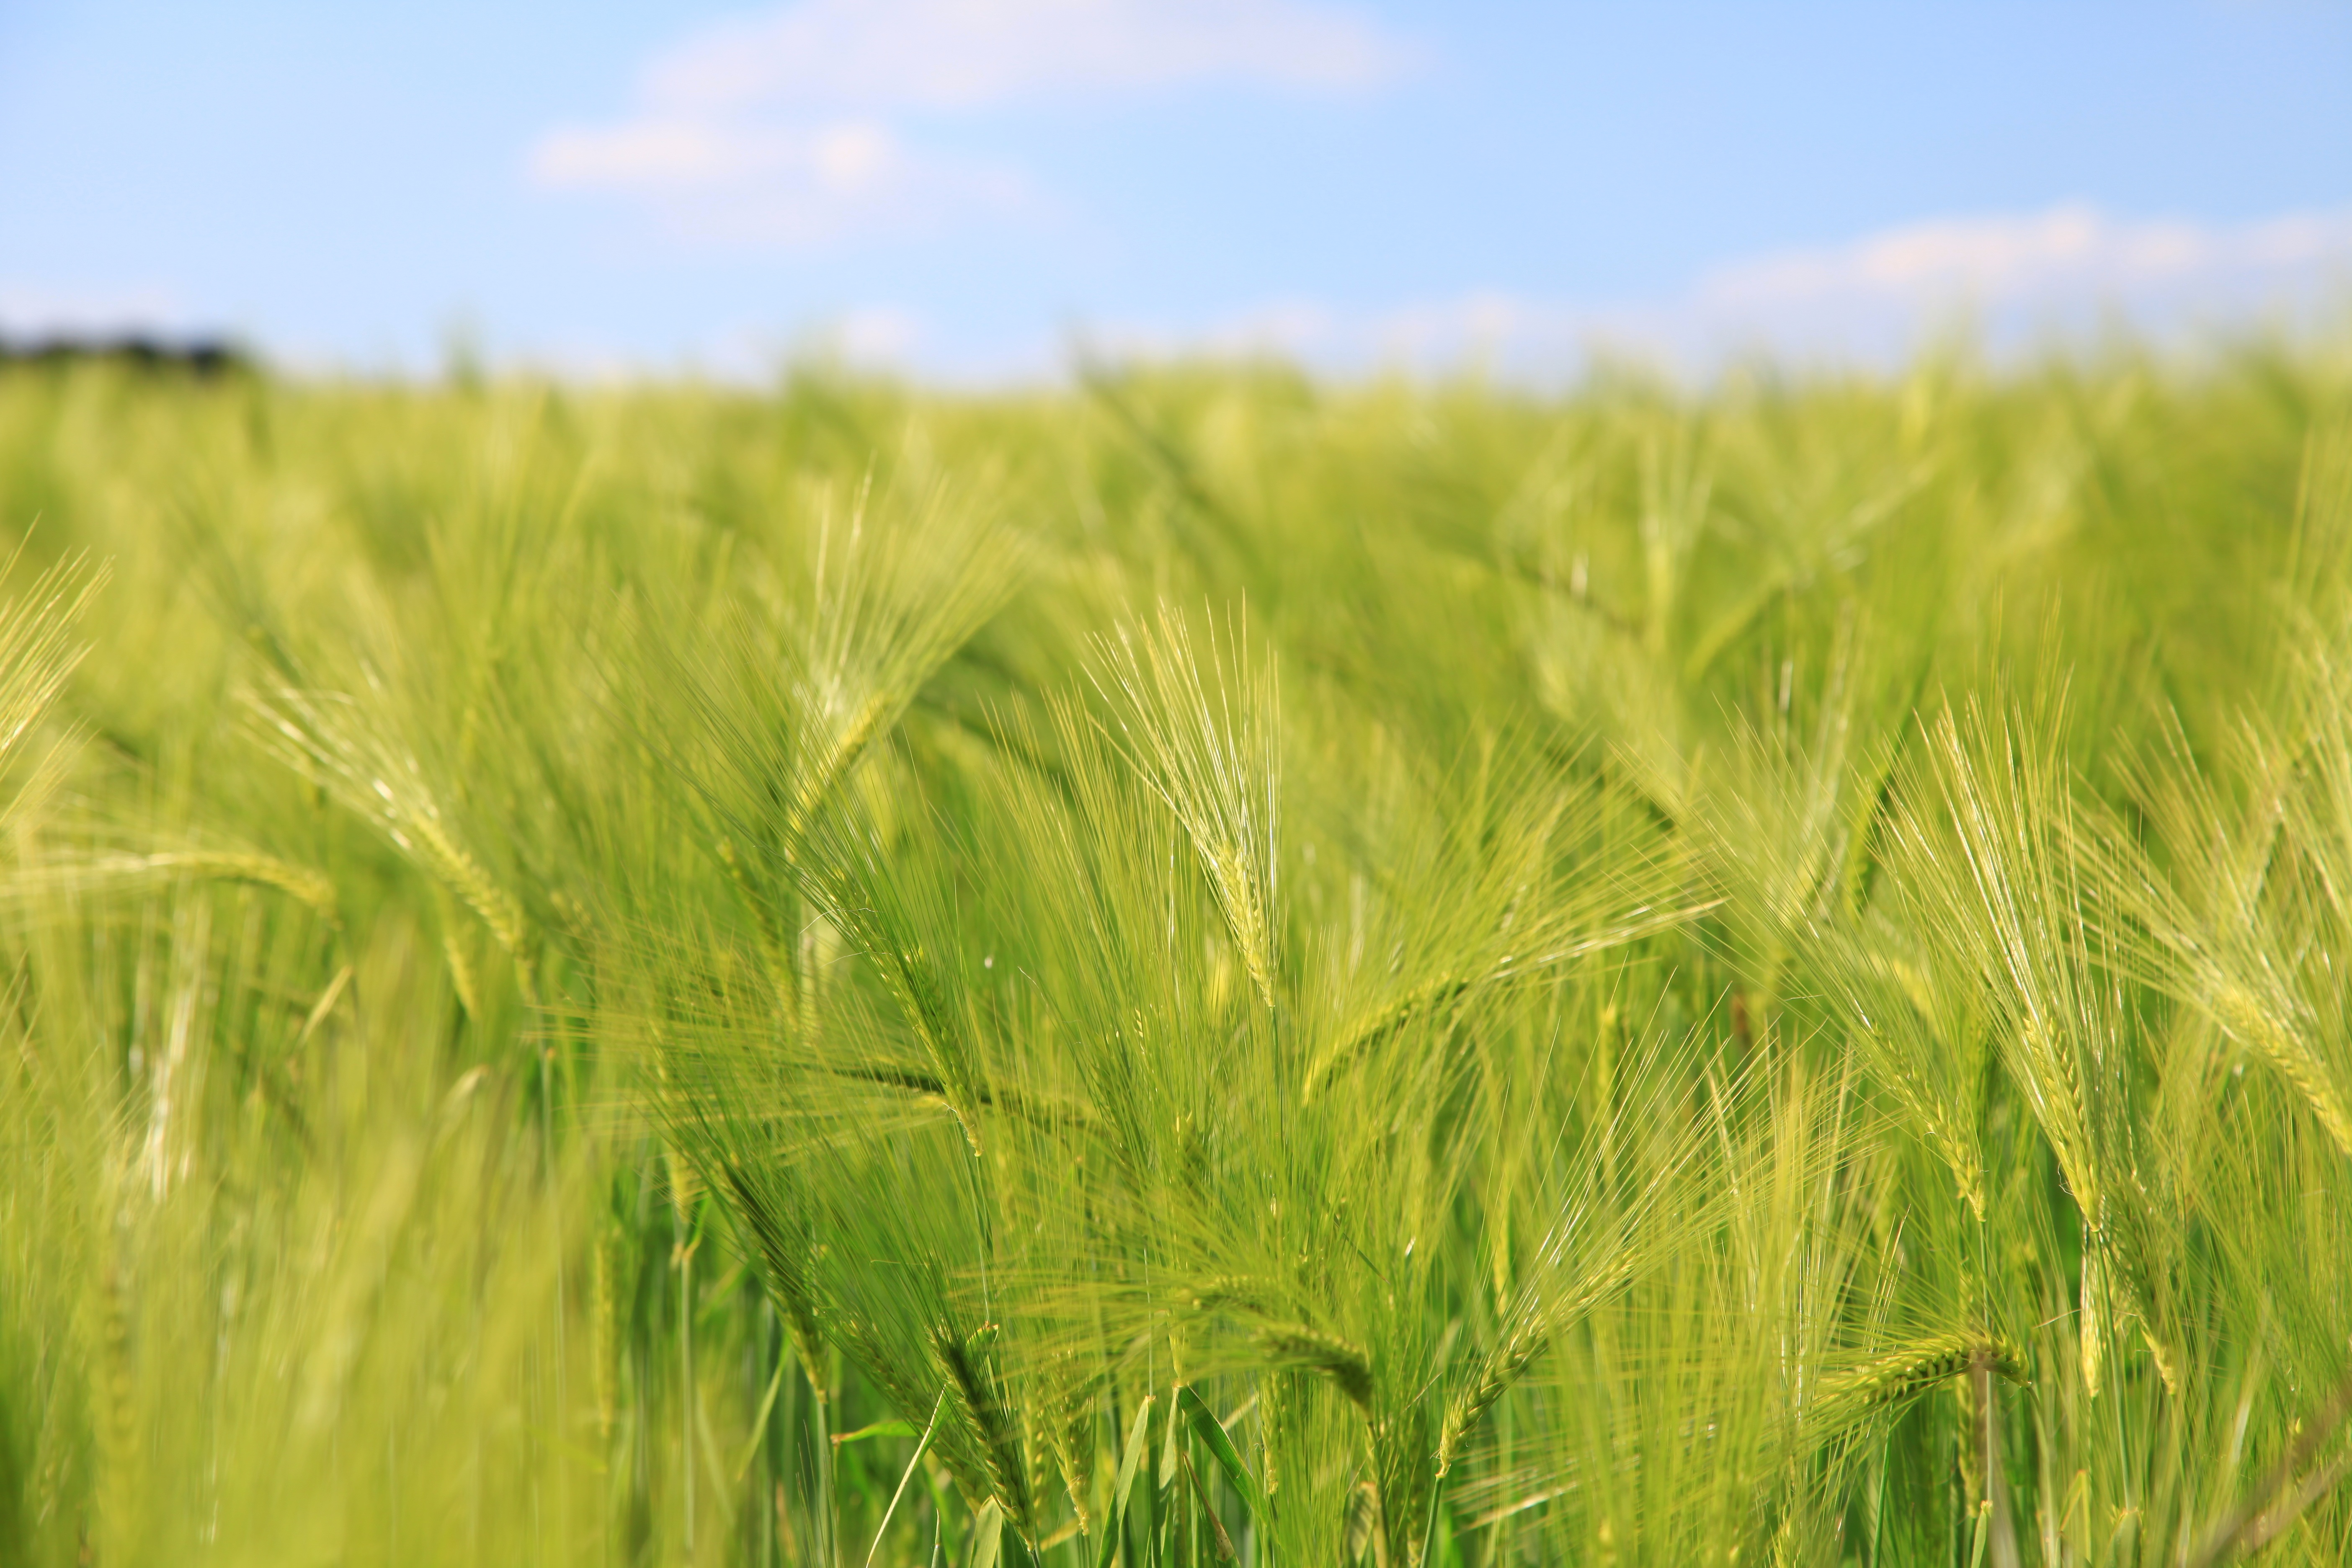
grass, plant, field, meadow, barley, wheat, prairie, food, green, crop, pasture, agriculture, cereal, fields, grassland, rye, cereals, paddy field, flowering plant, commodity, triticale, hordeum, grass family, land plant, food grain, einkorn wheat